Release the Spyce

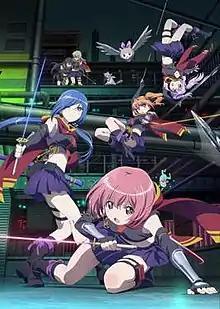
Promotional image

Release the Spyce (stylized in all caps) is a Japanese anime television series created by Sorasaki F., Takahiro, and Namori, produced by ASCII Media Works and animated by Lay-duce. The series aired in Japan from October to December 2018. A manga and a serial novel were published by ASCII Media Works.